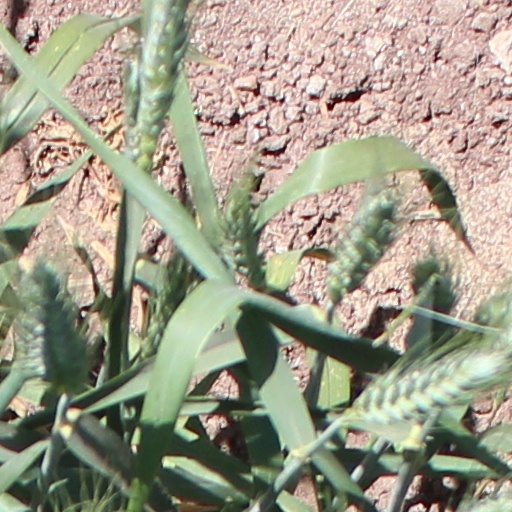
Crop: wheat